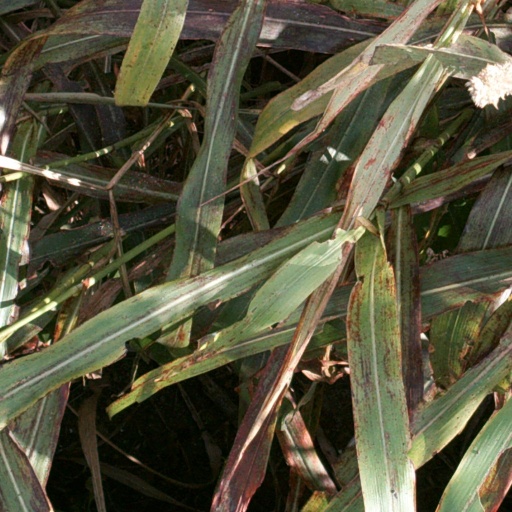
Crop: sorghum